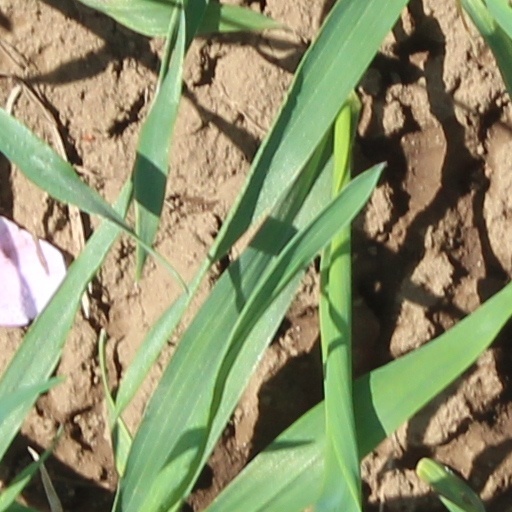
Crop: wheat